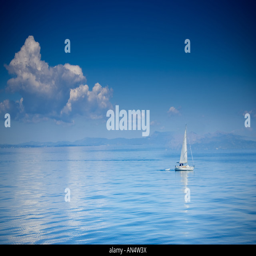
sailing boat at an open sea